Darrius Heyward-Bey

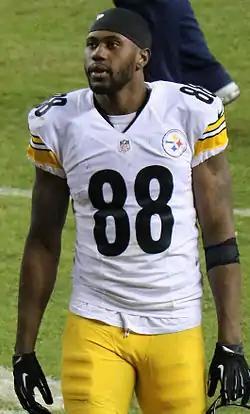
Heyward-Bey with the Pittsburgh Steelers in 2016

Darrius Ramar Heyward-Bey (born February 26, 1987) is an American former professional football player who was a wide receiver in the National Football League (NFL). He played college football for the Maryland Terrapins, and was selected by the Oakland Raiders seventh overall in the 2009 NFL draft. He also played for the Indianapolis Colts and Pittsburgh Steelers.